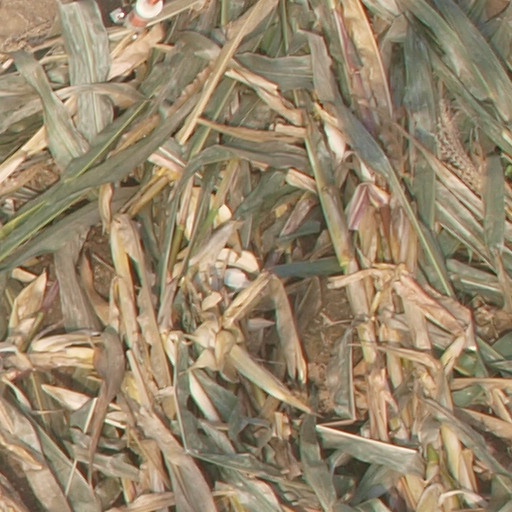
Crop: maize; corn